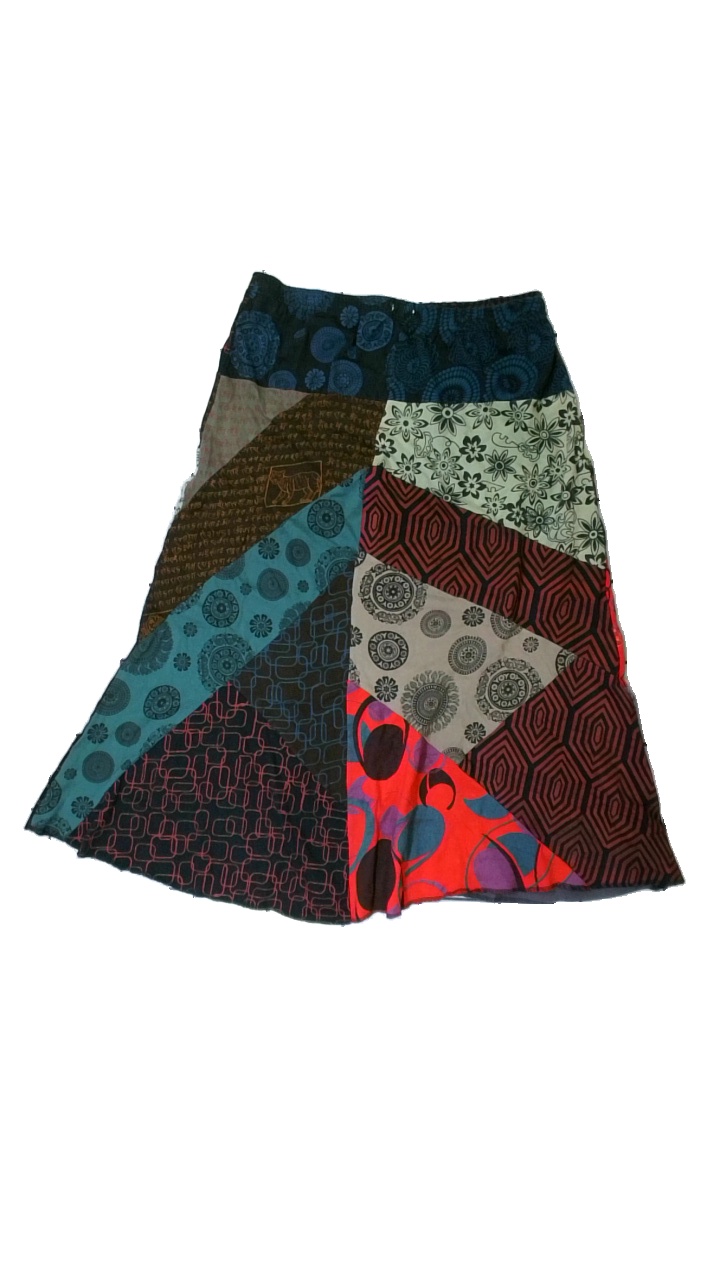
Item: Skirt (Ladies)
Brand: Missing
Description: Skirt from Amazing Mind  - Båstad -, size L/XL. Poor condition.
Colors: Green, Red, Black, Multicolor
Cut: Regular
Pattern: Other
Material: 100% cott
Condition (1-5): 2
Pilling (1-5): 5
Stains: Minor
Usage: Recycle
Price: <50